Wehrmacht

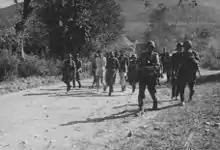
German troops marching civilians to execution

Prior to World War II, the "Wehrmacht" strove to remain a purely ethnic German force; as such, minorities within and outside of Germany, such as the Czechs in annexed Czechoslovakia, were exempted from military service after Hitler's takeover in 1938. Foreign volunteers were generally not accepted in the German armed forces prior to 1941. With the invasion of the Soviet Union in 1941, the government's positions changed. German propagandists wanted to present the war not as a purely German concern, but as a multi-national crusade against the so-called Jewish Bolshevism. Hence, the "Wehrmacht" and the "SS" began to seek out recruits from occupied and neutral countries across Europe: the Germanic populations of the Netherlands and Norway were recruited largely into the "SS", while "non-Germanic" people were recruited into the "Wehrmacht". The "voluntary" nature of such recruitment was often dubious, especially in the later years of the war when even Poles living in the Polish Corridor were declared "ethnic Germans" and drafted.